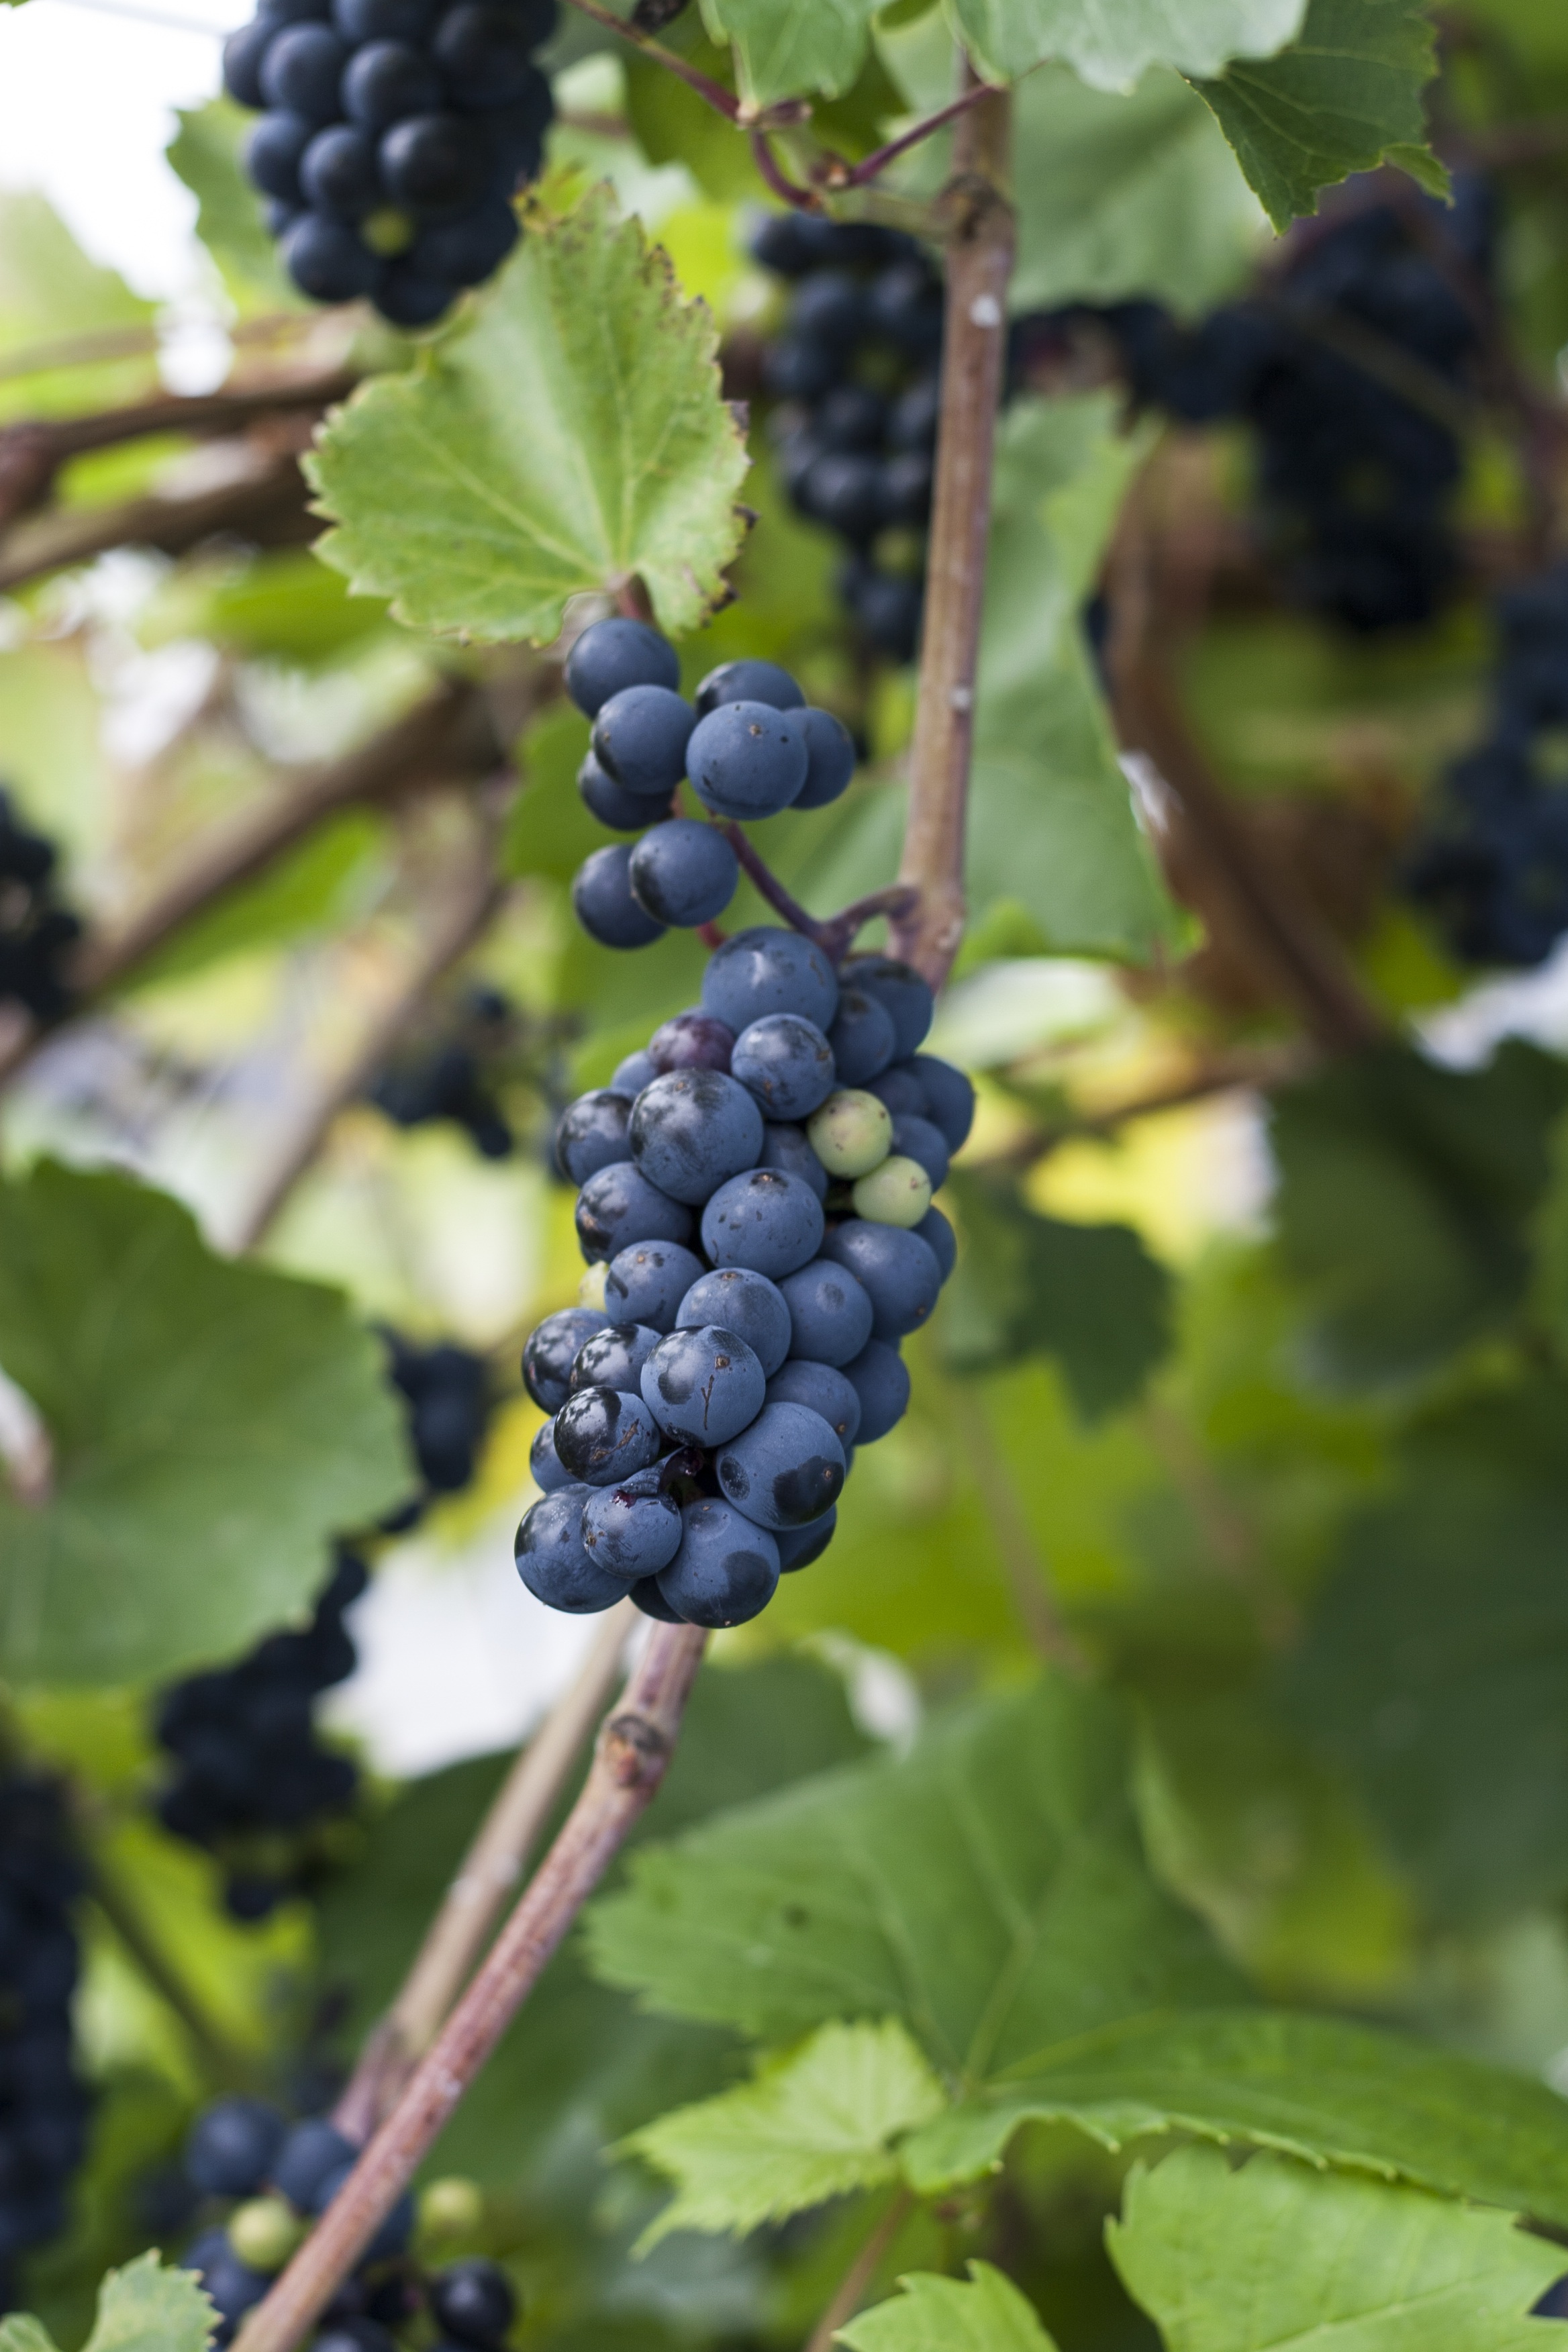
branch, plant, grape, fruit, berry, flower, food, produce, agriculture, blackberry, plants, shrub, grapes, flowering plant, vitis, currant, bilberry, chokeberry, land plant, grapevine family, zante currant, dewberry